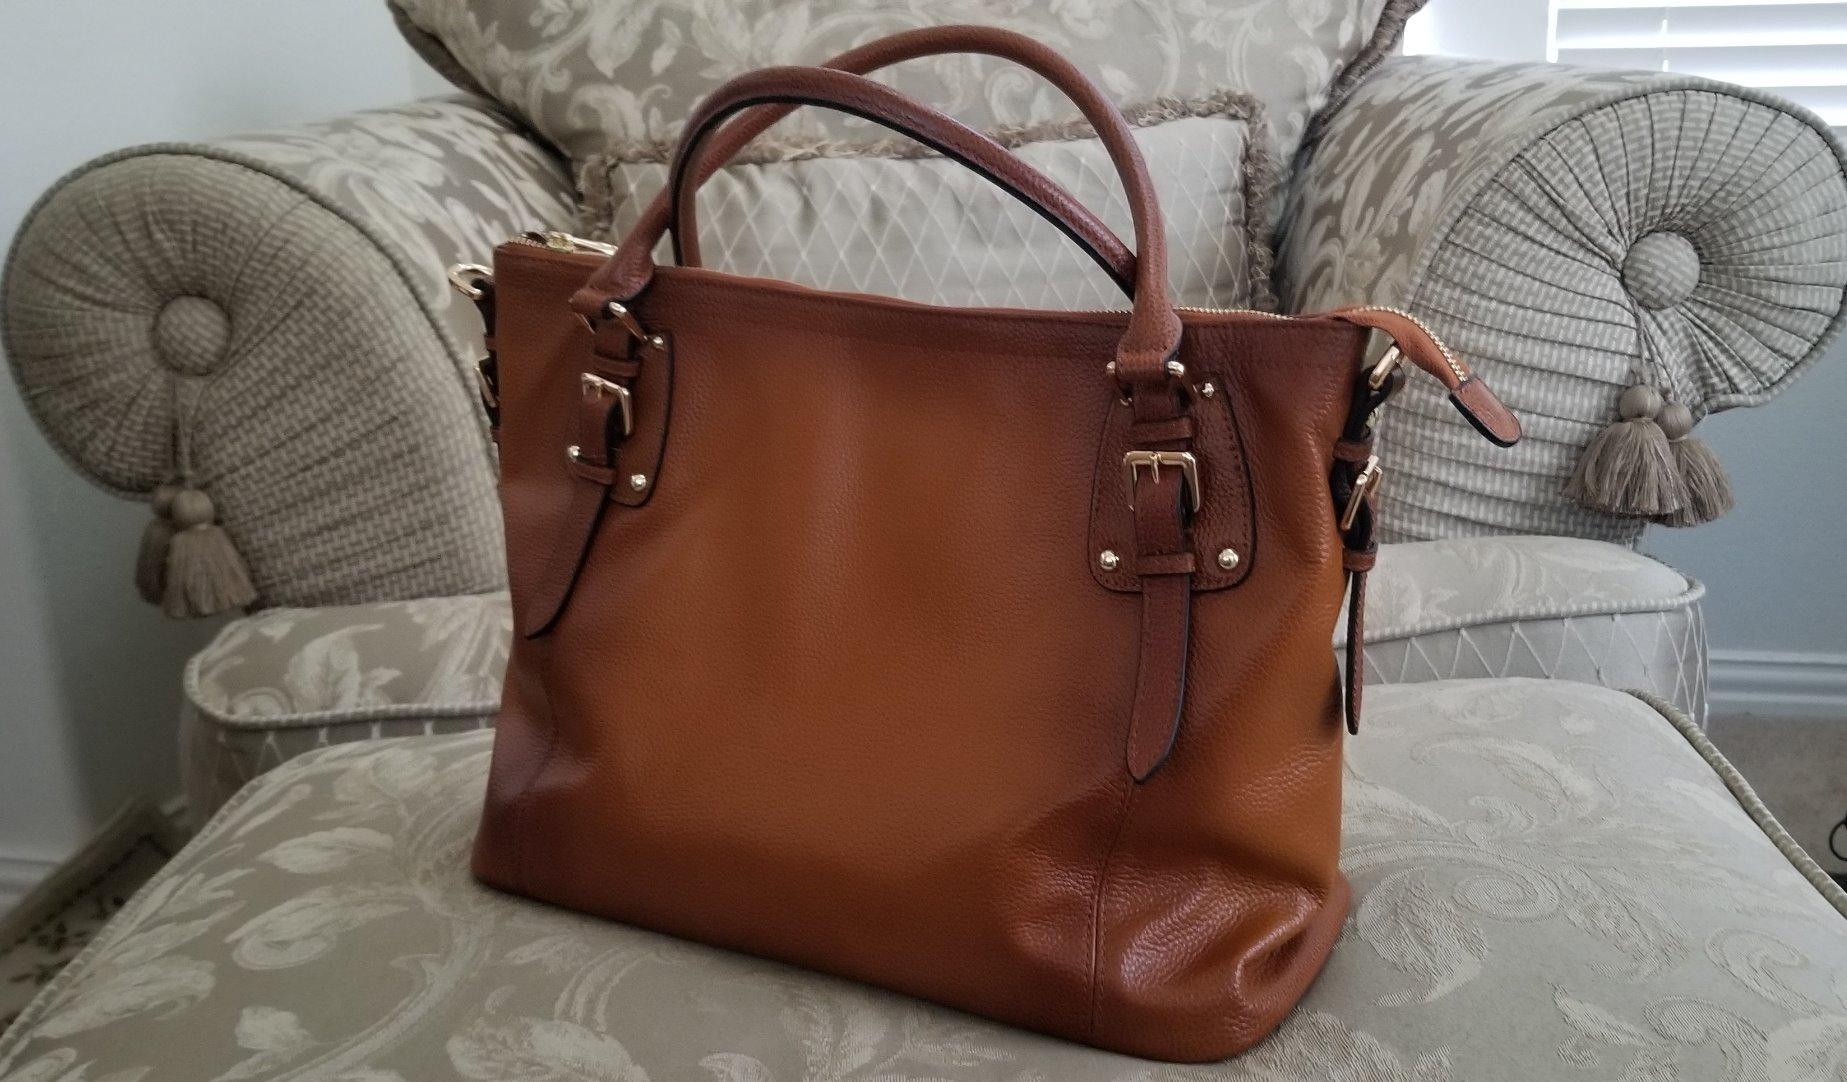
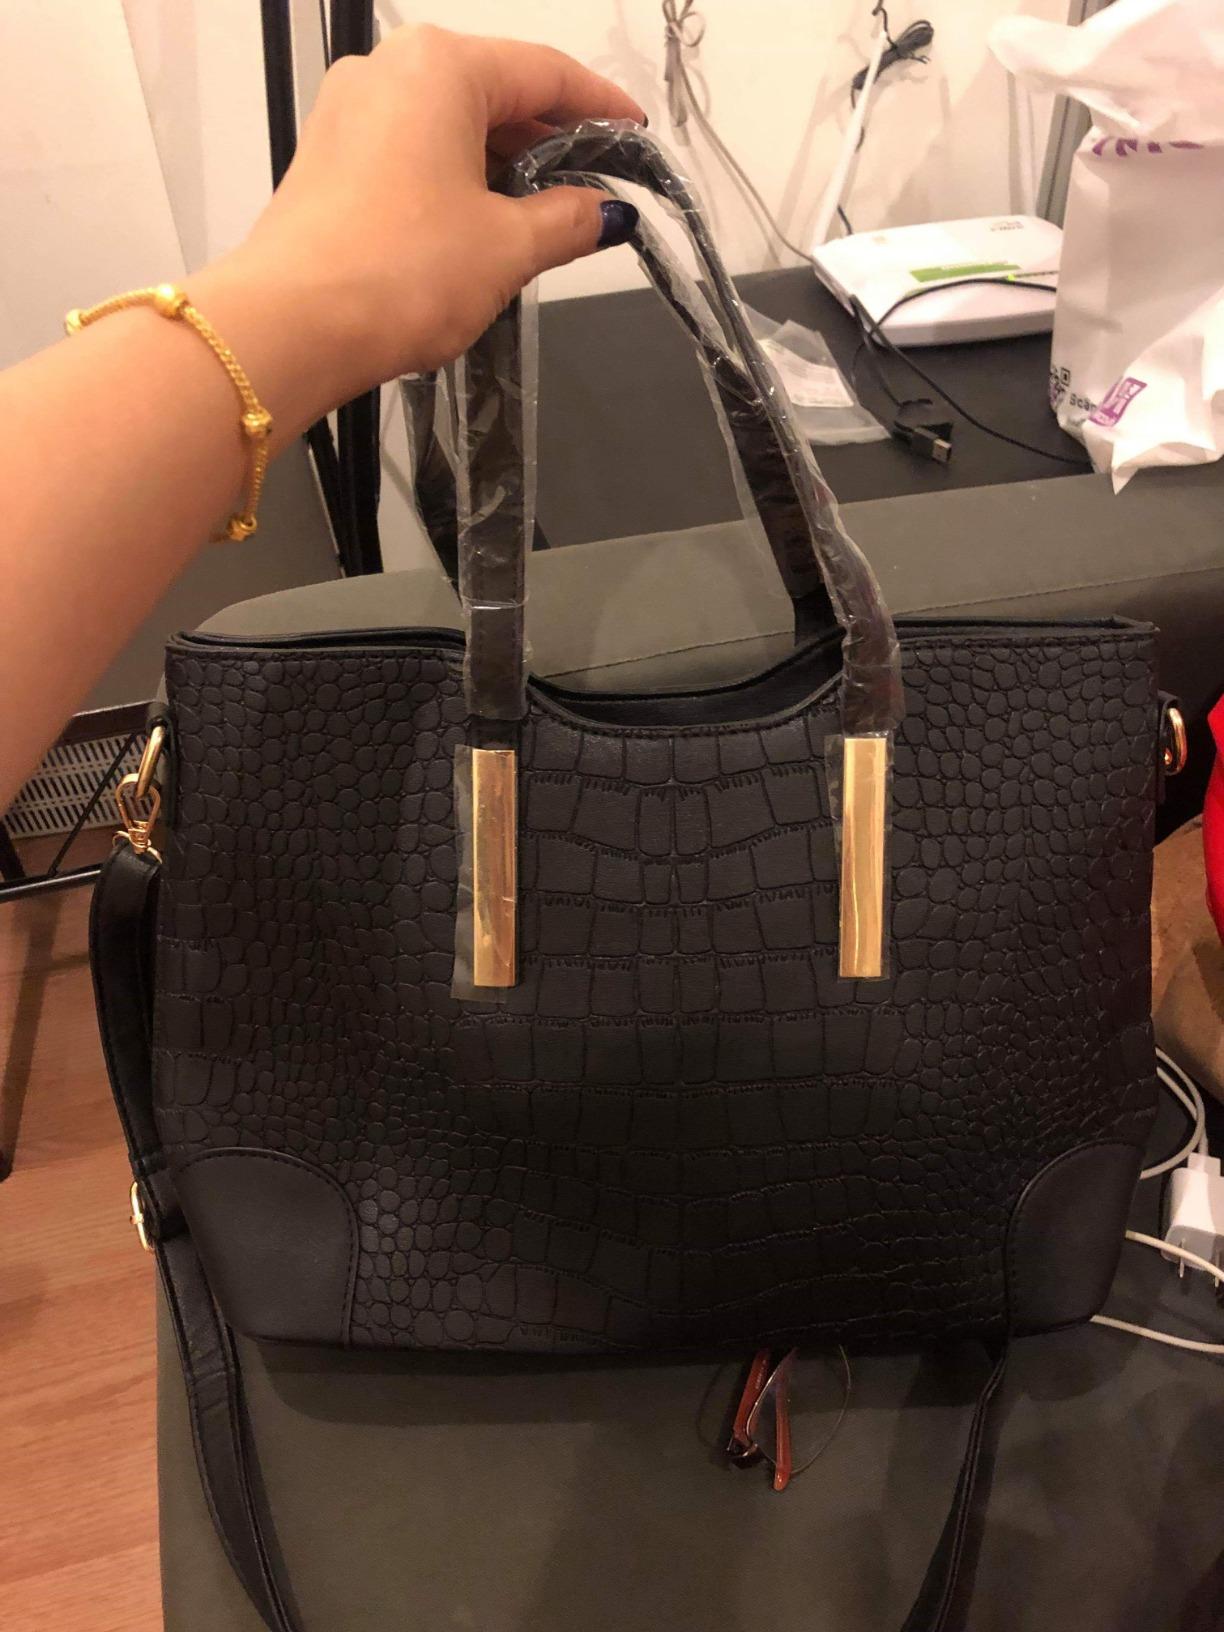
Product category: accessories_handbag
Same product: no